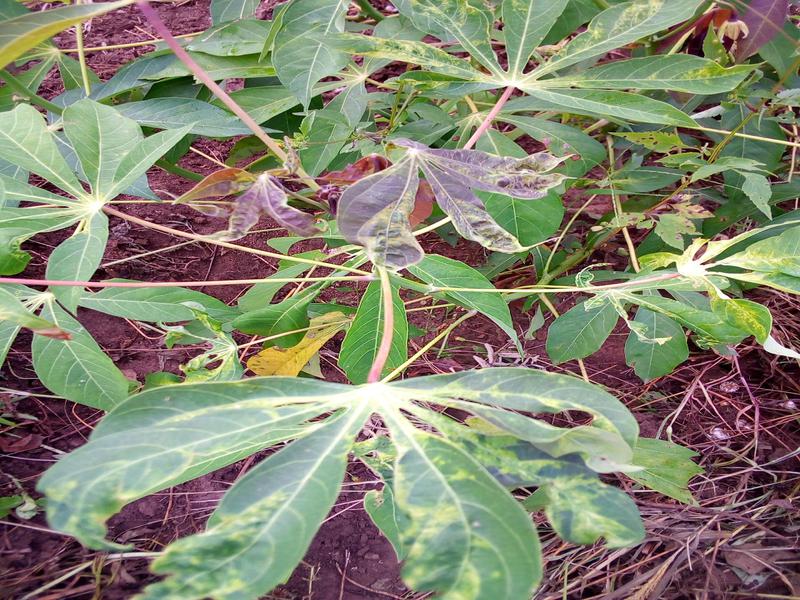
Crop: cassava
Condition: mosaic_disease